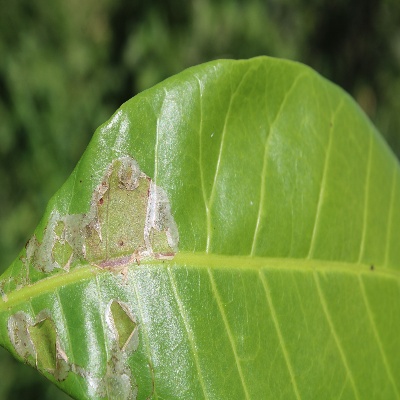
Crop: Cashew
Condition: leaf miner